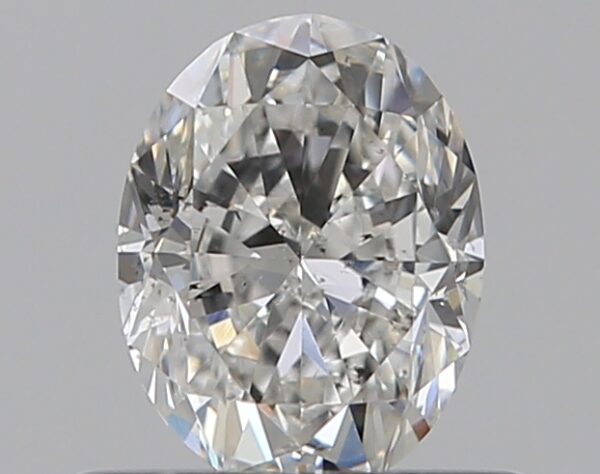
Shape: oval
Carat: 0.5
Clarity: SI1
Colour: F
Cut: GD
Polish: EX
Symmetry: VG
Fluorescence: N
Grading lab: GIA
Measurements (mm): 5.76 x 4.34 x 2.8